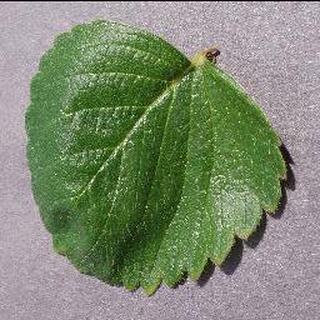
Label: healthy_strawberry